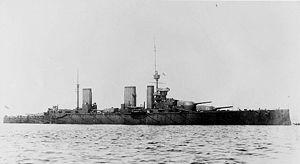
Le croiseur de bataille est un type de navire de guerre apparu au début du XXᵉ siècle. Ses caractéristiques sont semblables à celles du cuirassé pour le déplacement, le calibre de l'artillerie principale, l'effectif de l'équipage, le rayon d'action, mais sa vitesse est nettement supérieure, dépassant aussi celle des plus grands croiseurs de l'époque, grâce à des dimensions de coque et un appareil propulsif plus puissant. Ce poids supplémentaire est compensé, sur les navires de conception britannique, par un blindage plus léger, et cette moindre protection constitue la principale restriction à l'emploi de ce type de navire ainsi que le montrent les principaux combats auxquels ils participent pendant la Première Guerre mondiale.